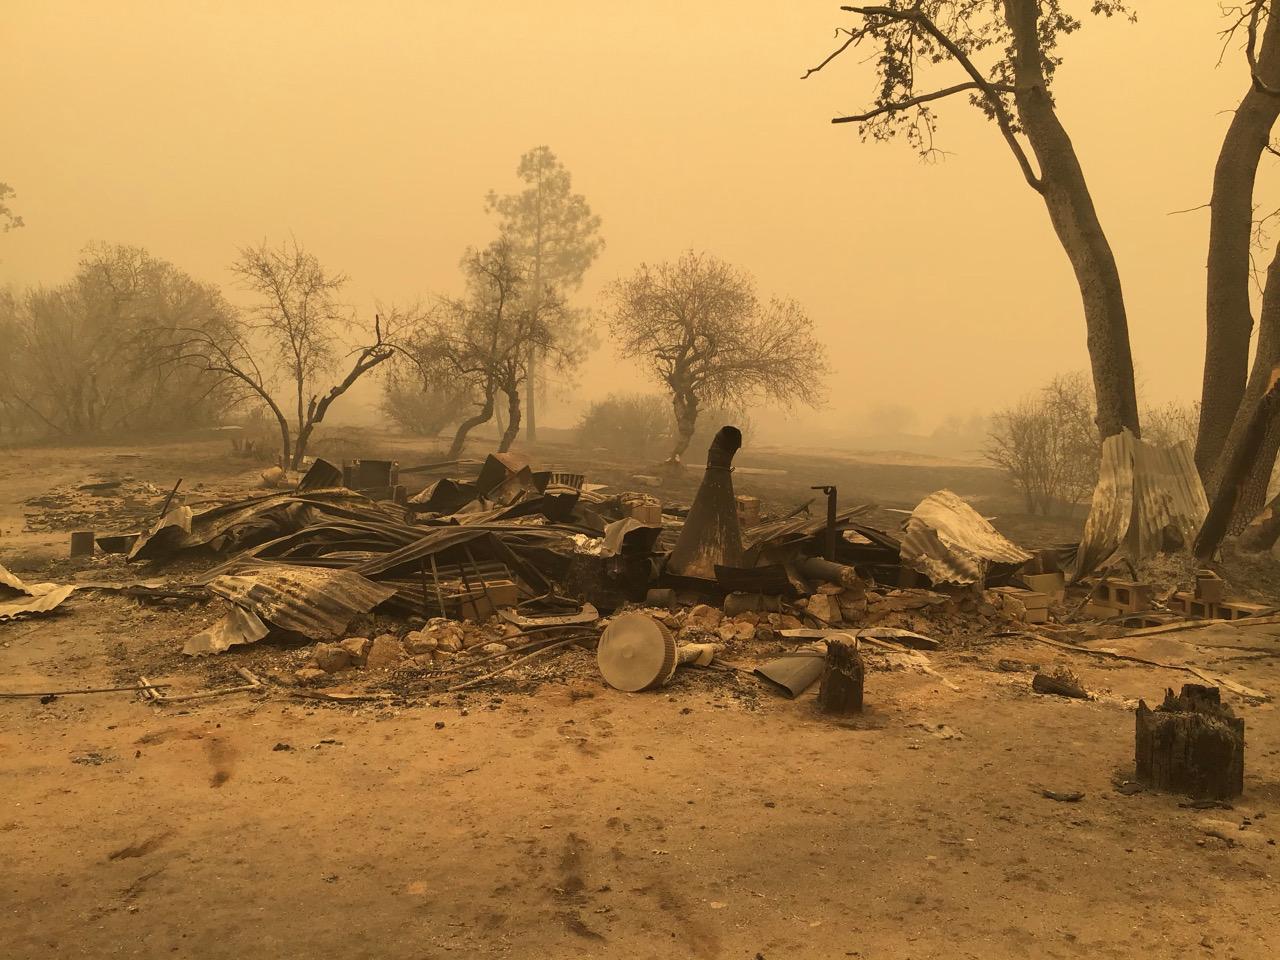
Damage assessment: destroyed